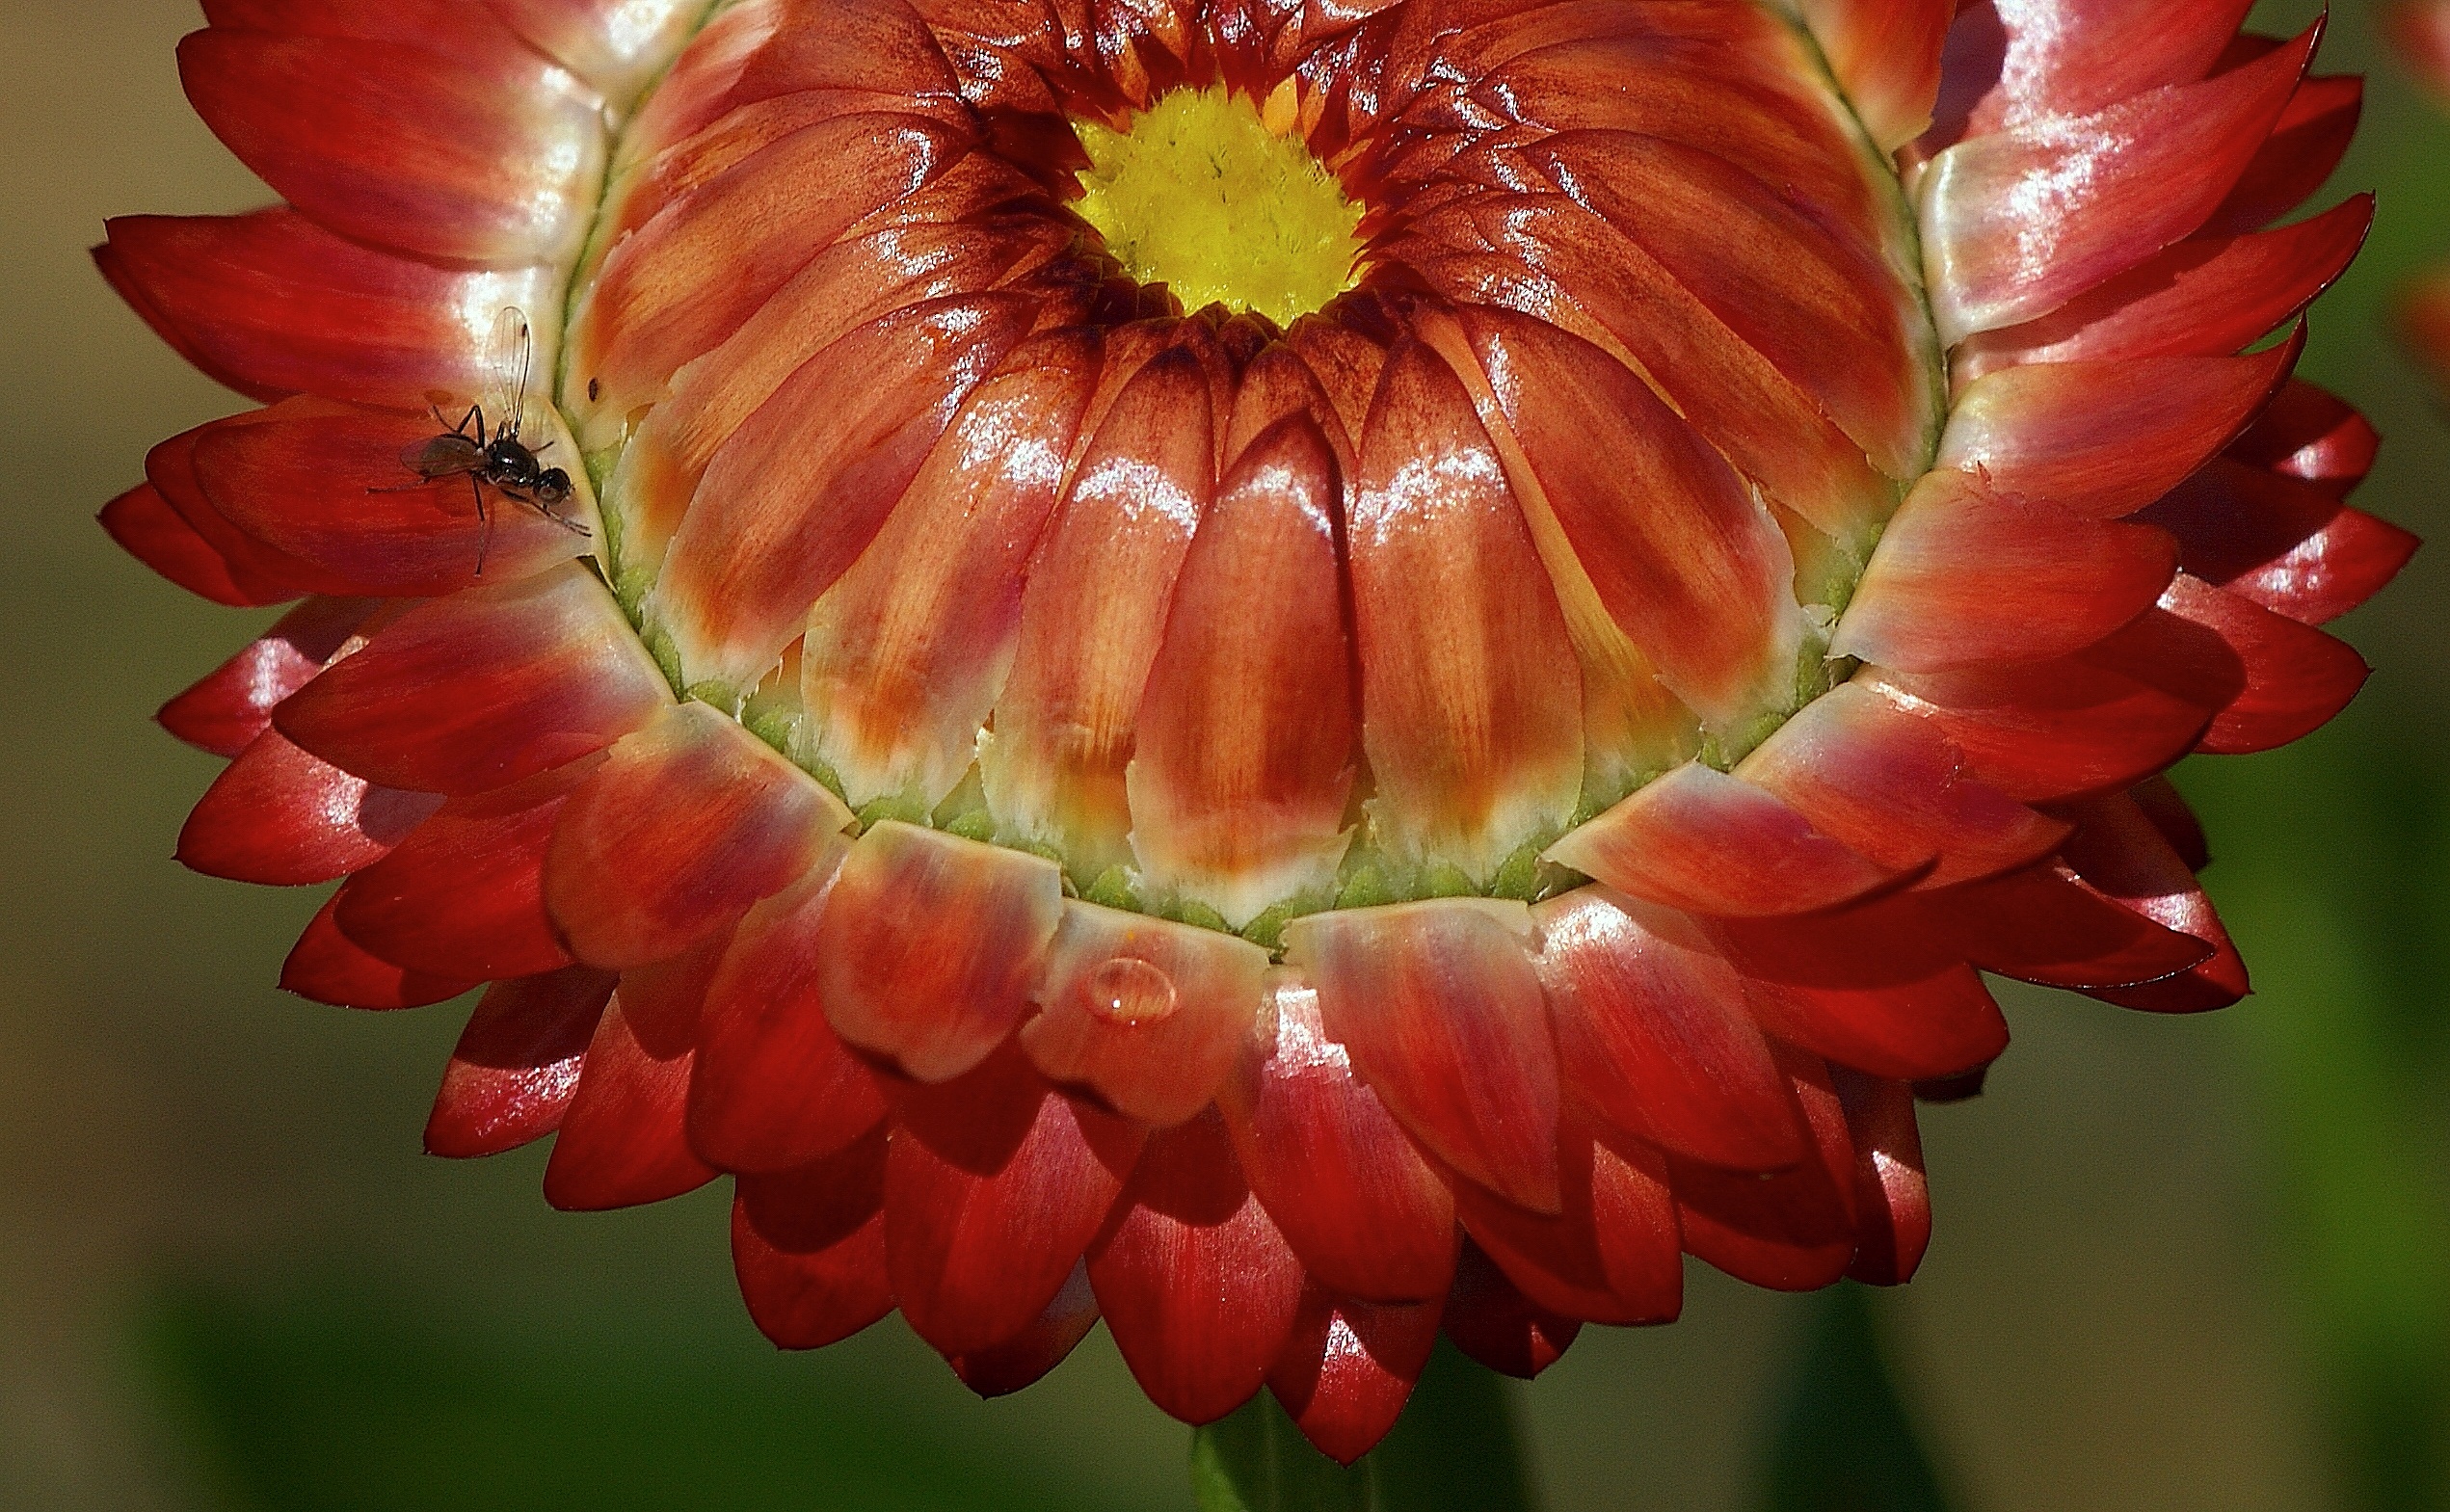
nature, blossom, light, structure, plant, flower, petal, bloom, summer, dry, food, green, red, produce, botany, close, flora, close up, lichtspiel, petals, bright, beautiful, macro photography, ornamental plant, public record, flowering plant, trockenblume, daisy family, italicum, helichrysum, plant stem, land plant